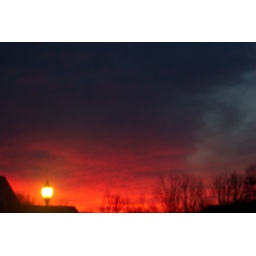
This was another cool shot by laying on the ground and including the only streetlight in my neighborhood